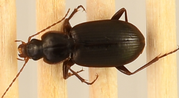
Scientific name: Calathus advena
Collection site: Rocky Mountains NEON (RMNP), plot RMNP_014